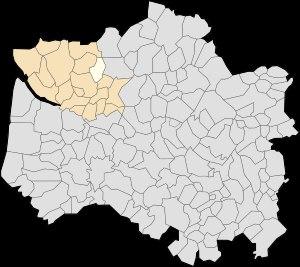
Bernieulles est une commune française située dans le département du Pas-de-Calais en région Hauts-de-France.